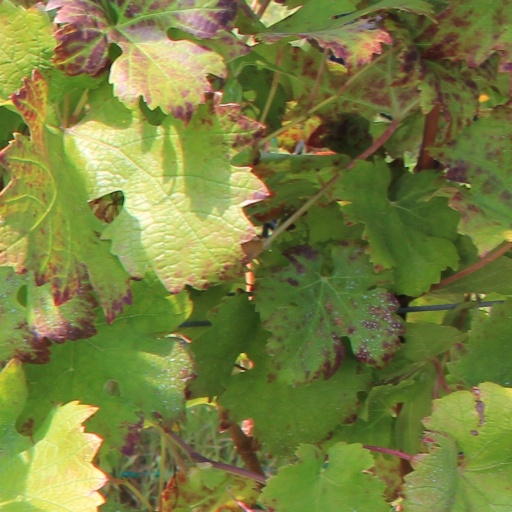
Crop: grape